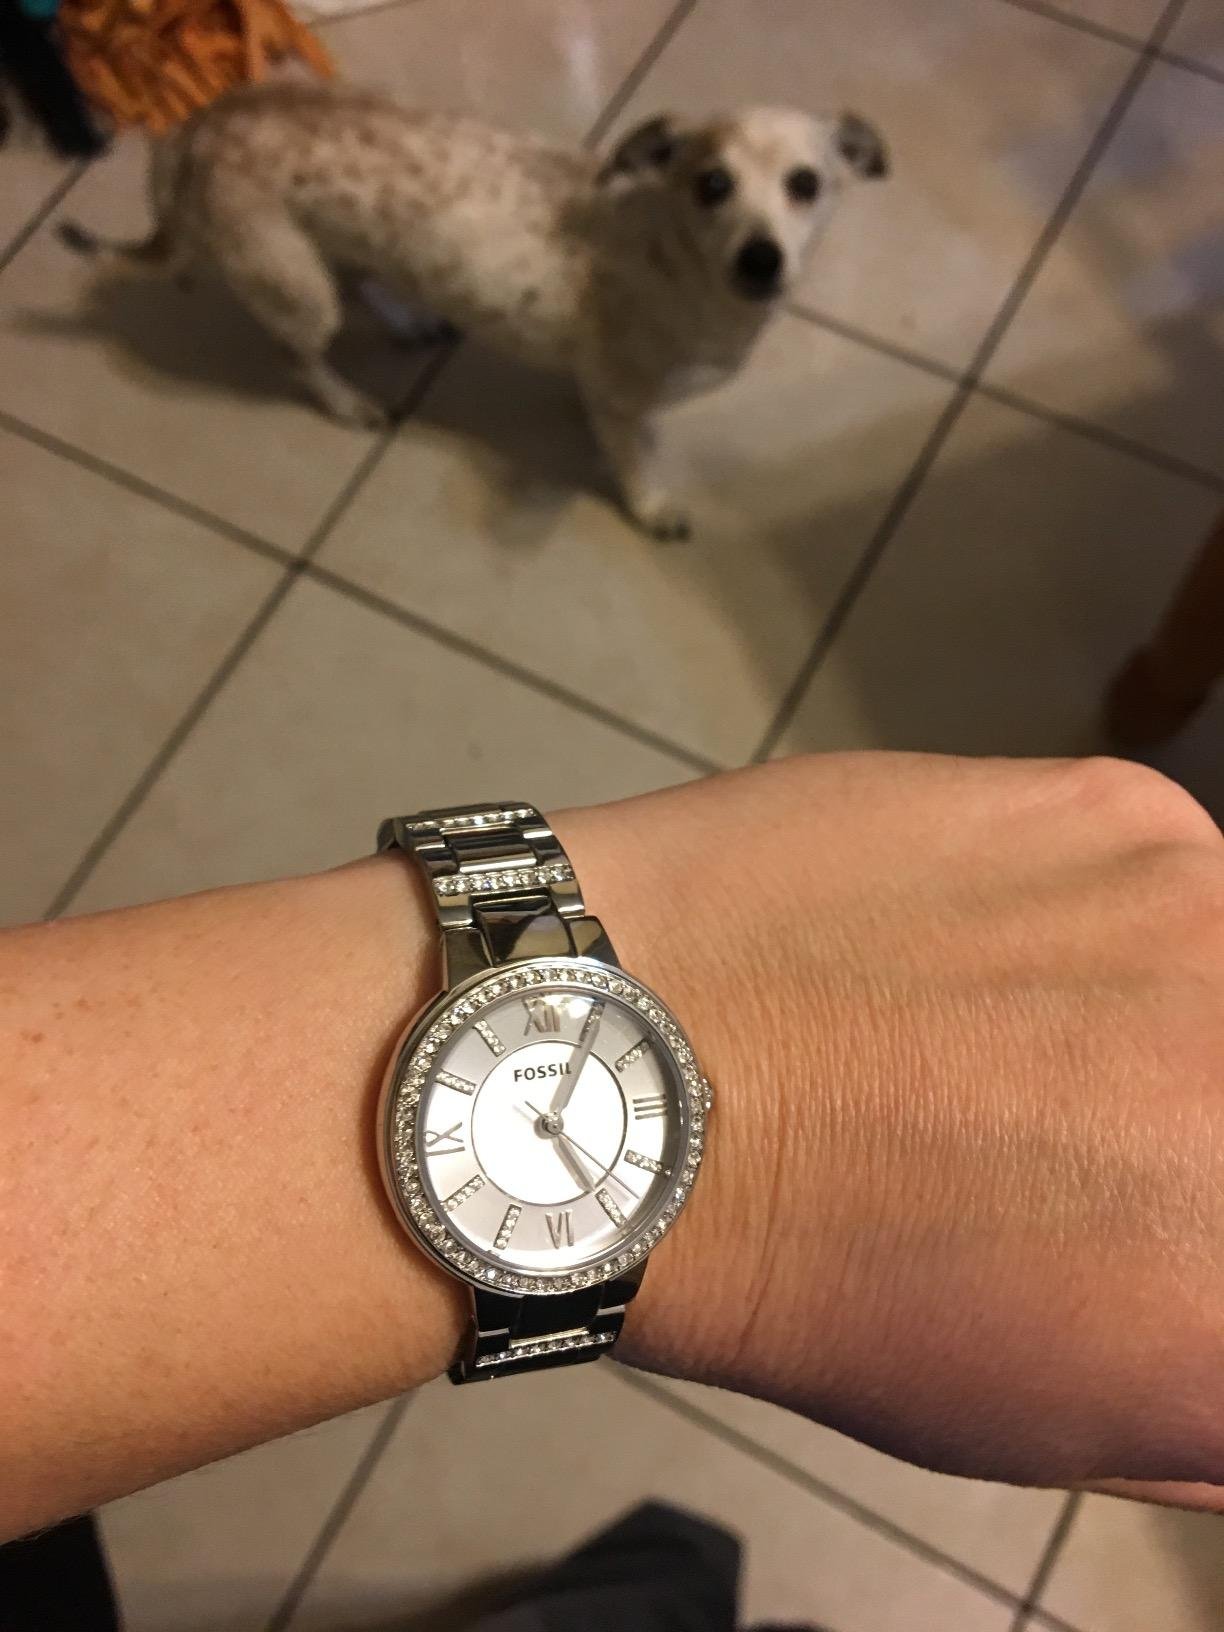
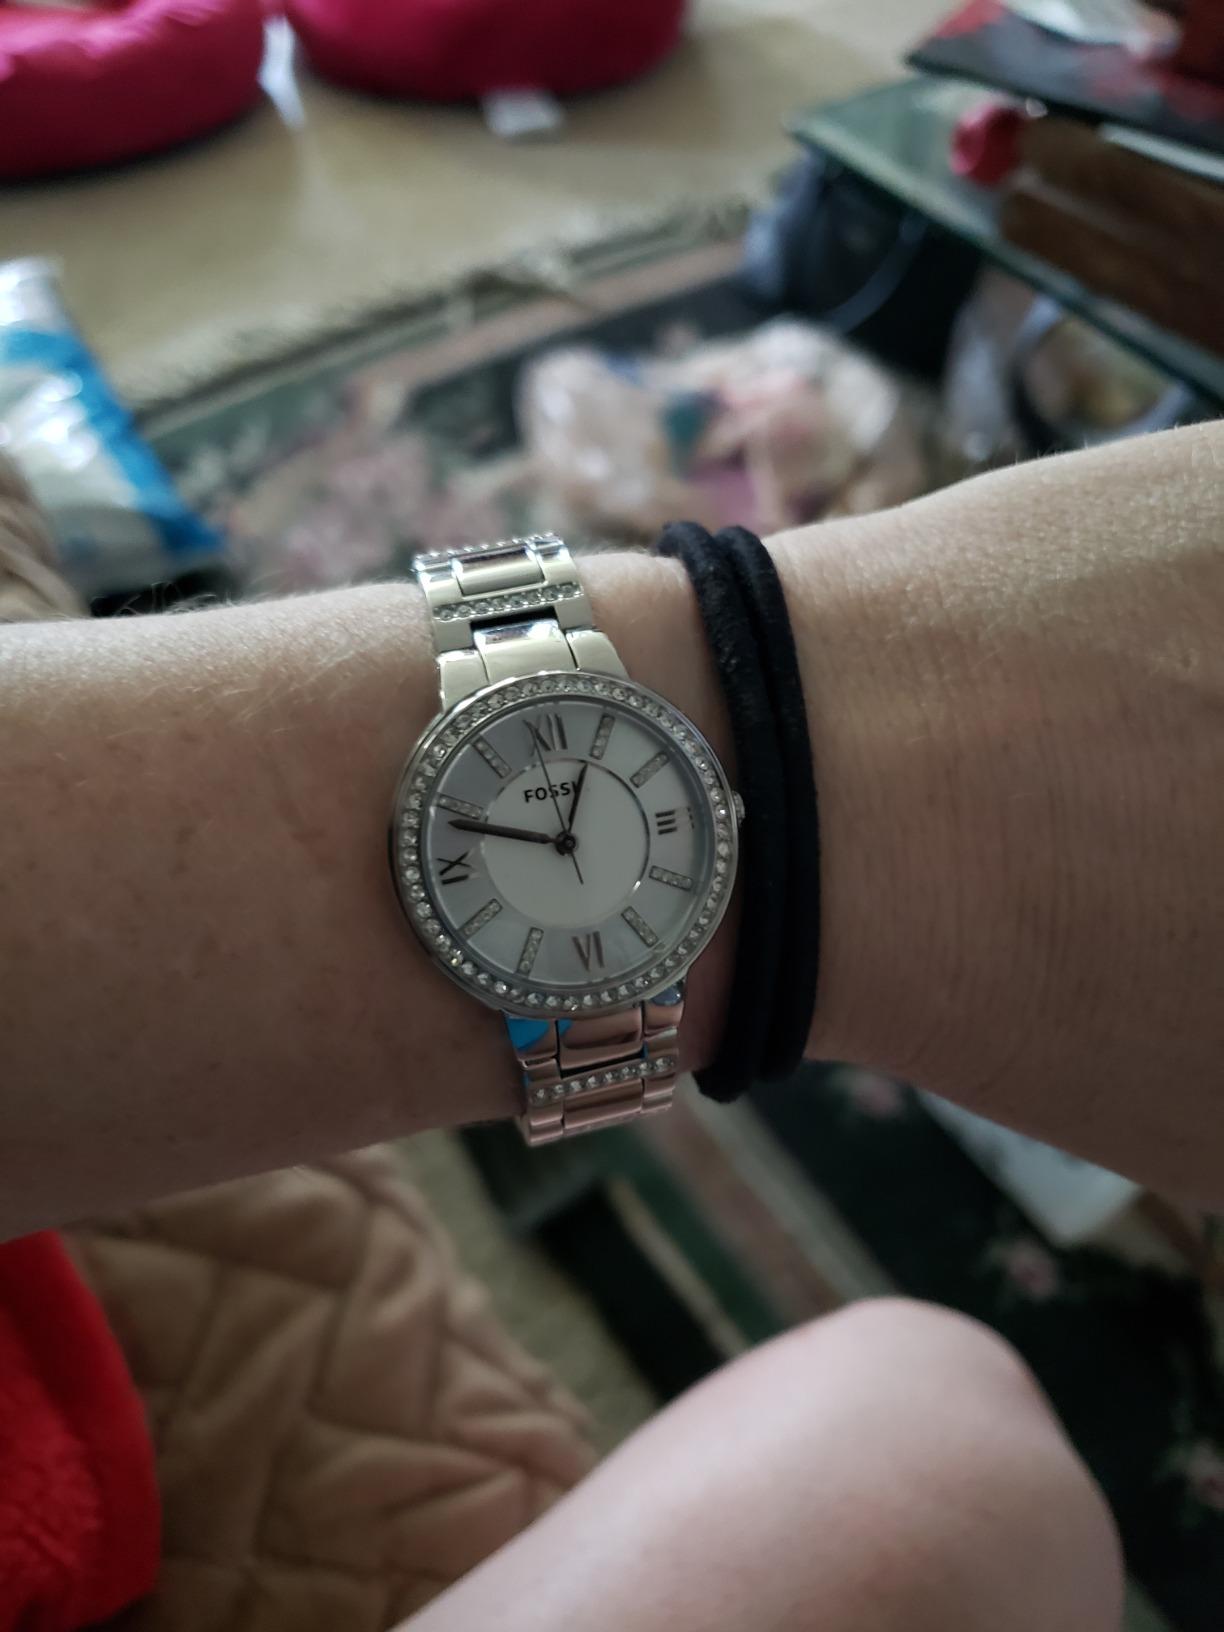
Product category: accessories_watch
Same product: yes